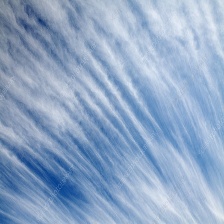
Cloud type: Cirrus